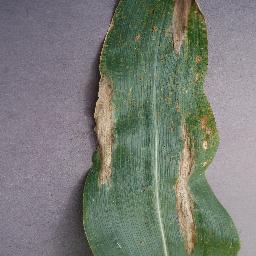
Label: Corn_(Maize)___Northern_Leaf_Blight